Florida Southern Railway

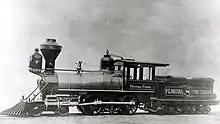
Florida Southern steam locomotive

The Florida Southern Railway went into receivership in 1890, though the Charlotte Harbor Division was operated independently through the receivership. It came out of receivership in 1892 and was reorganized as the Florida Southern Railroad. The Charlotte Harbor Division was converted to standard gauge in 1892.